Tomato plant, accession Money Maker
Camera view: bottom (45 deg); turntable rotation: 180 degrees
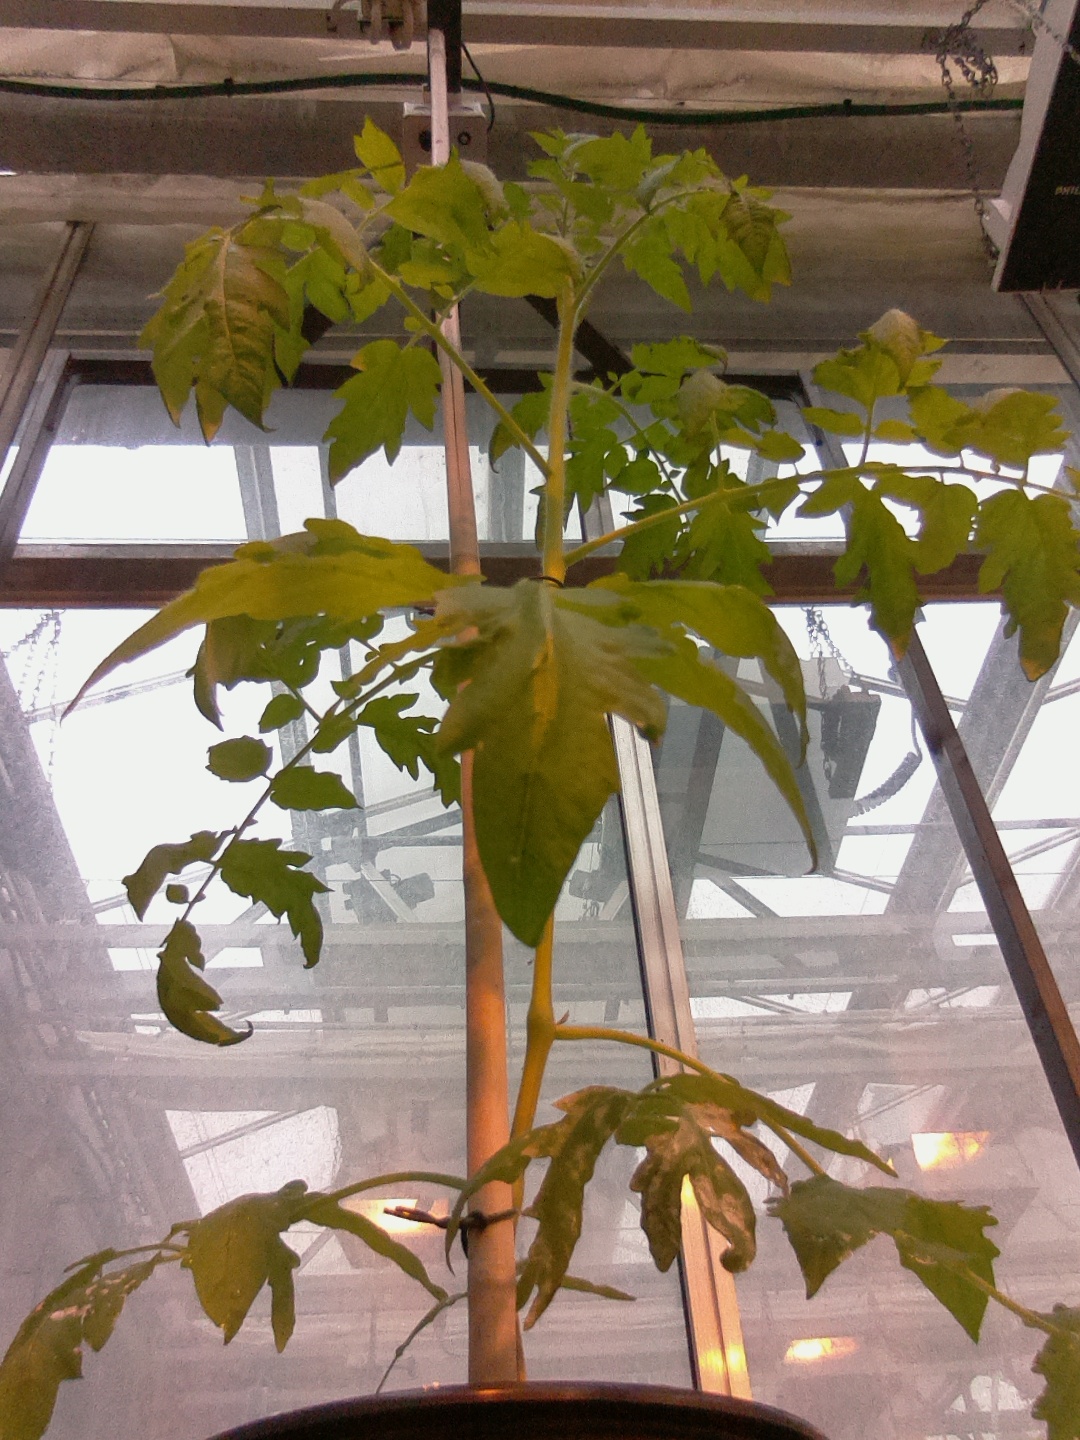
BBCH growth stage 54: 4 inflorescences visible